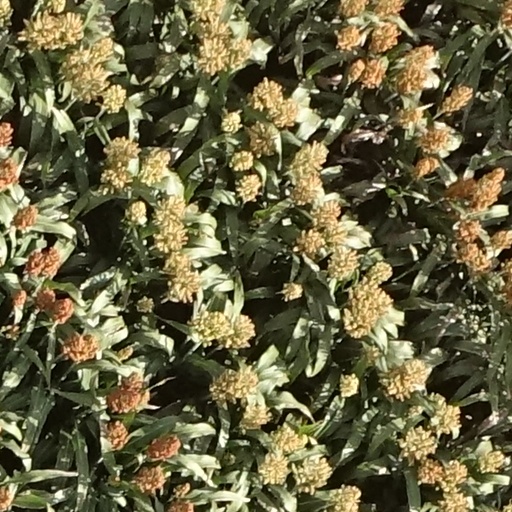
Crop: sorghum